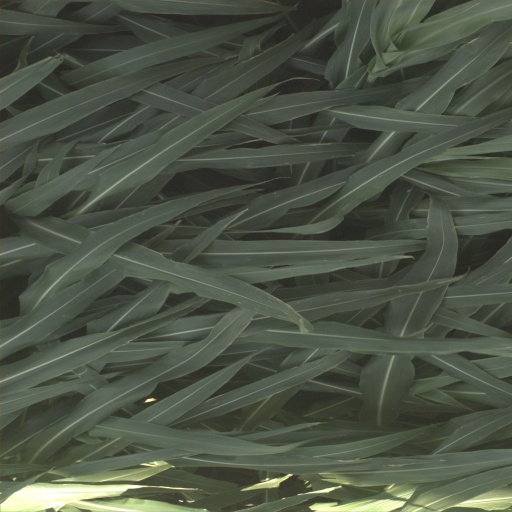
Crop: sorghum